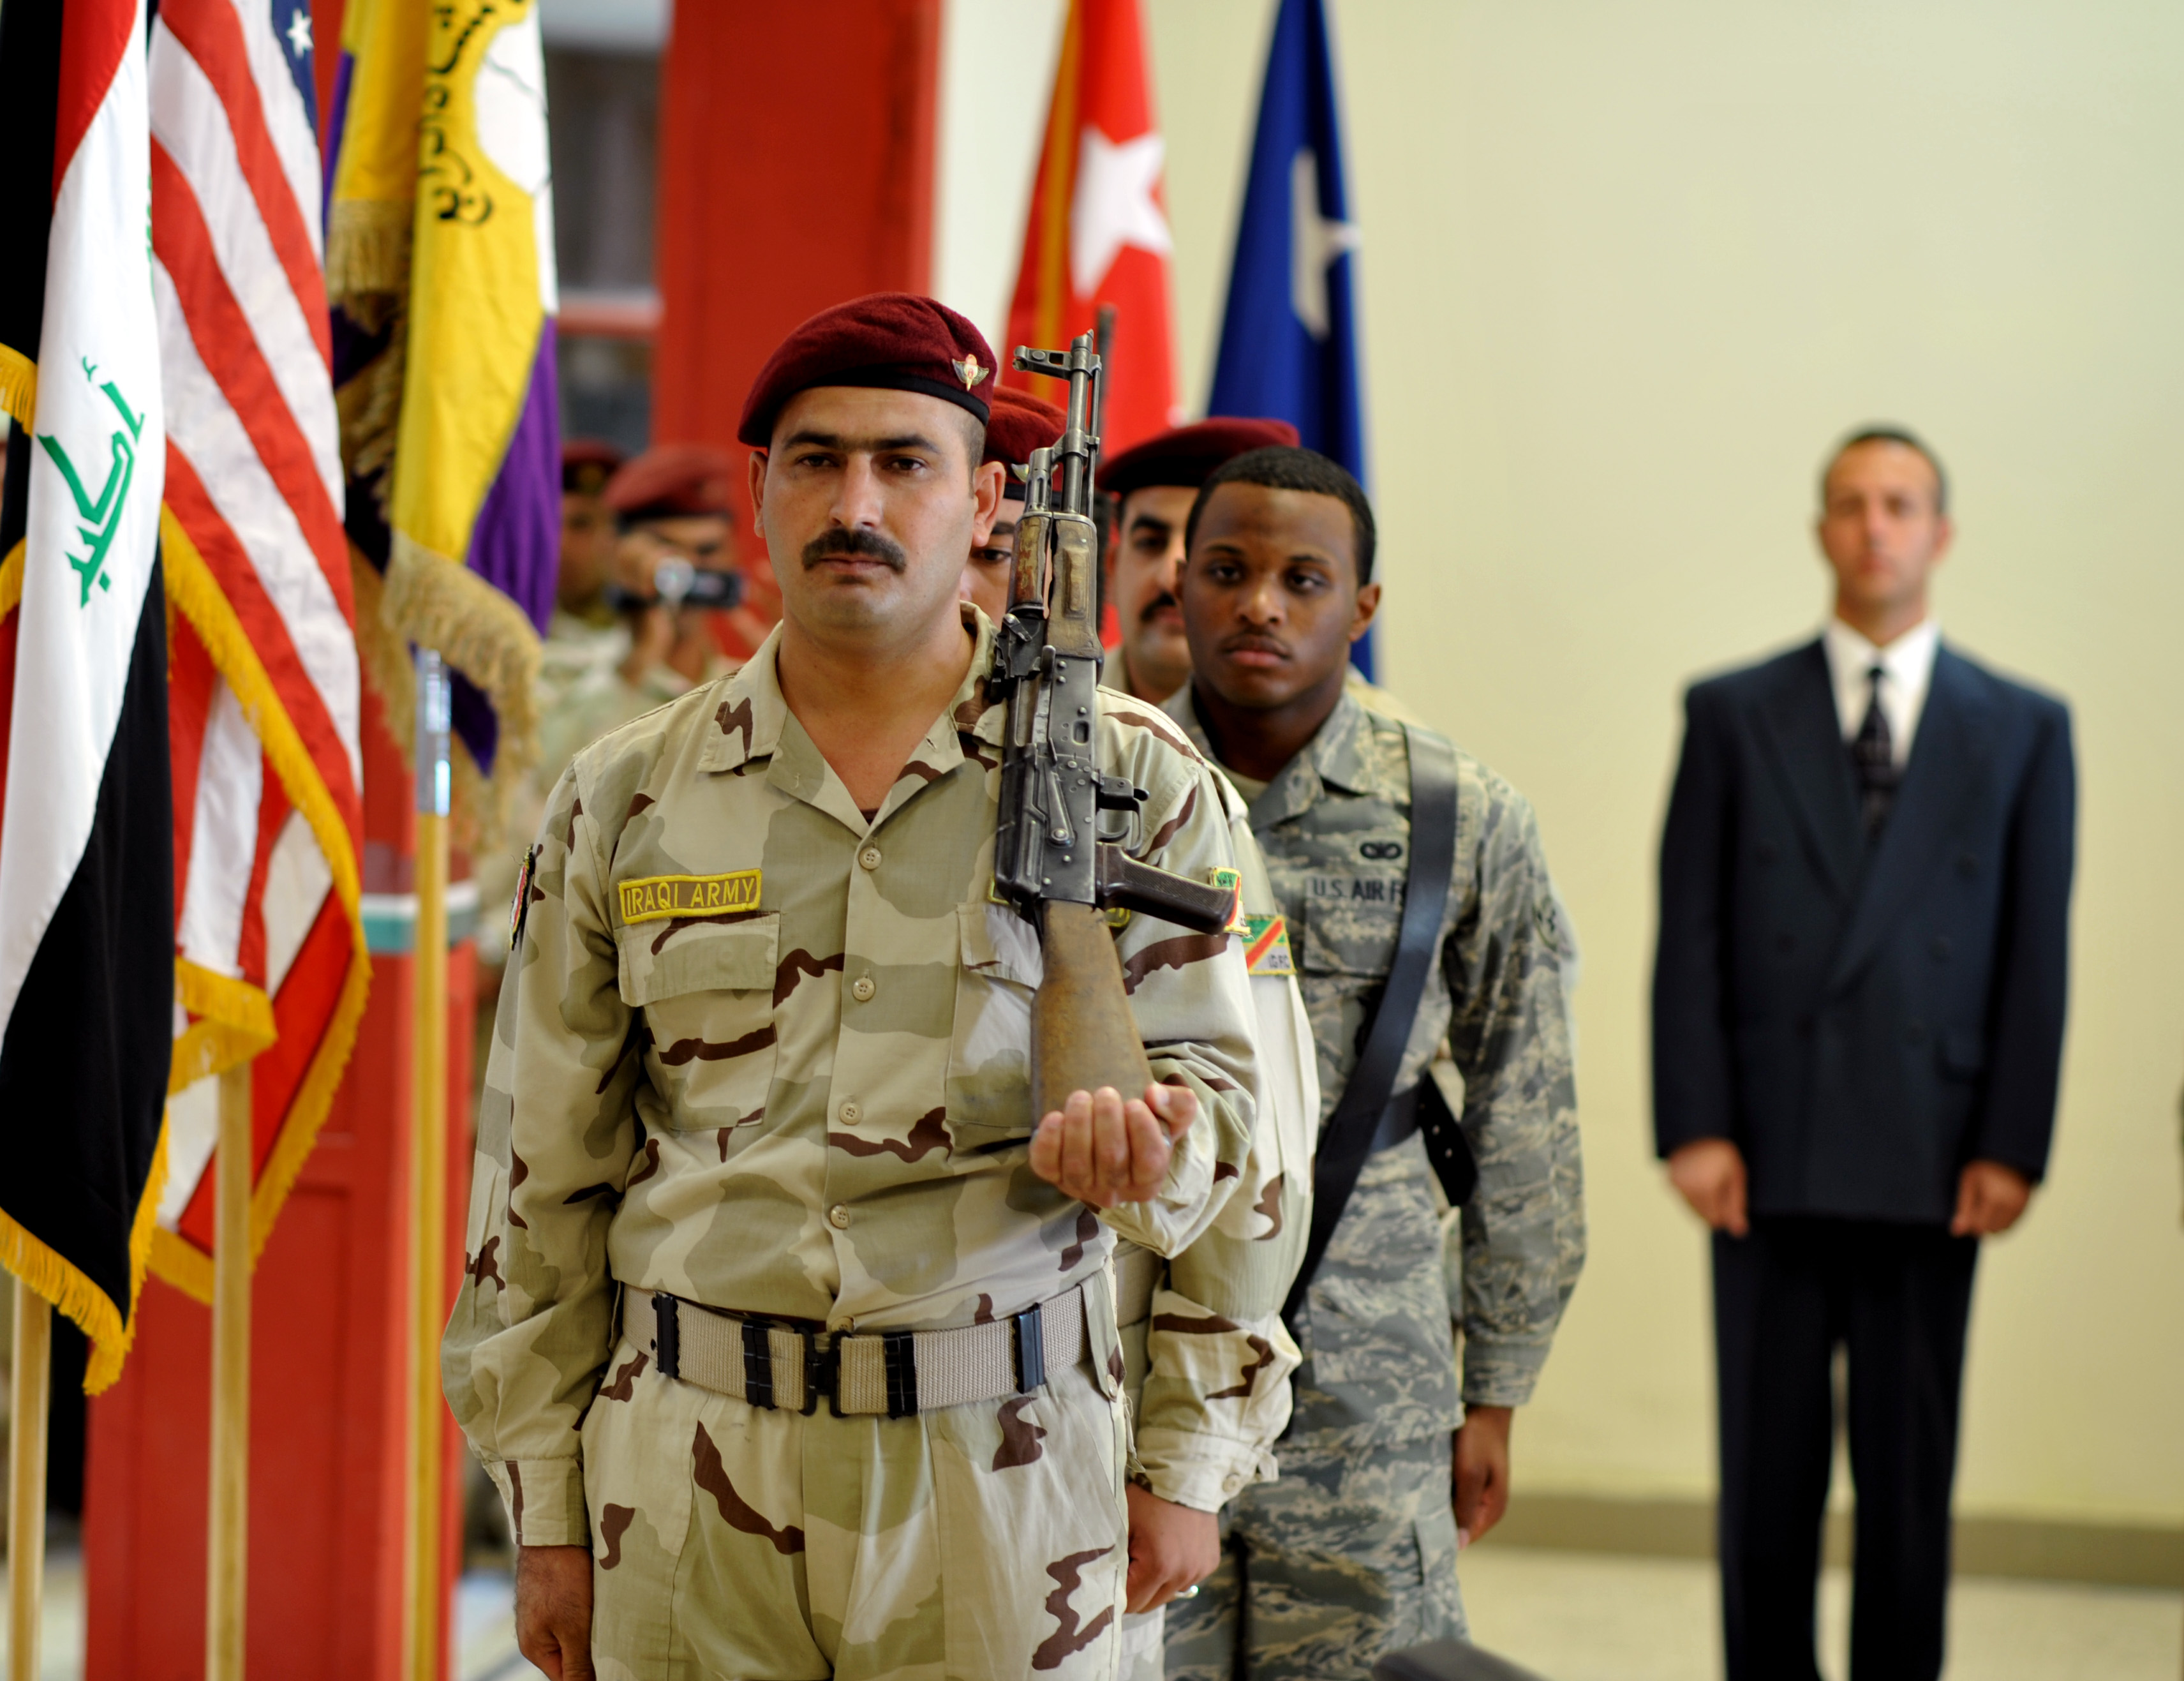
person, people, military, soldier, army, profession, troop, veteran, iraq, jointbasebalad, staff, air force, military police, military officer, military person